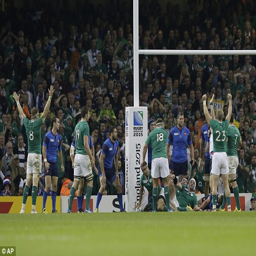
players celebrate a second try to man as they beat human language on sunday